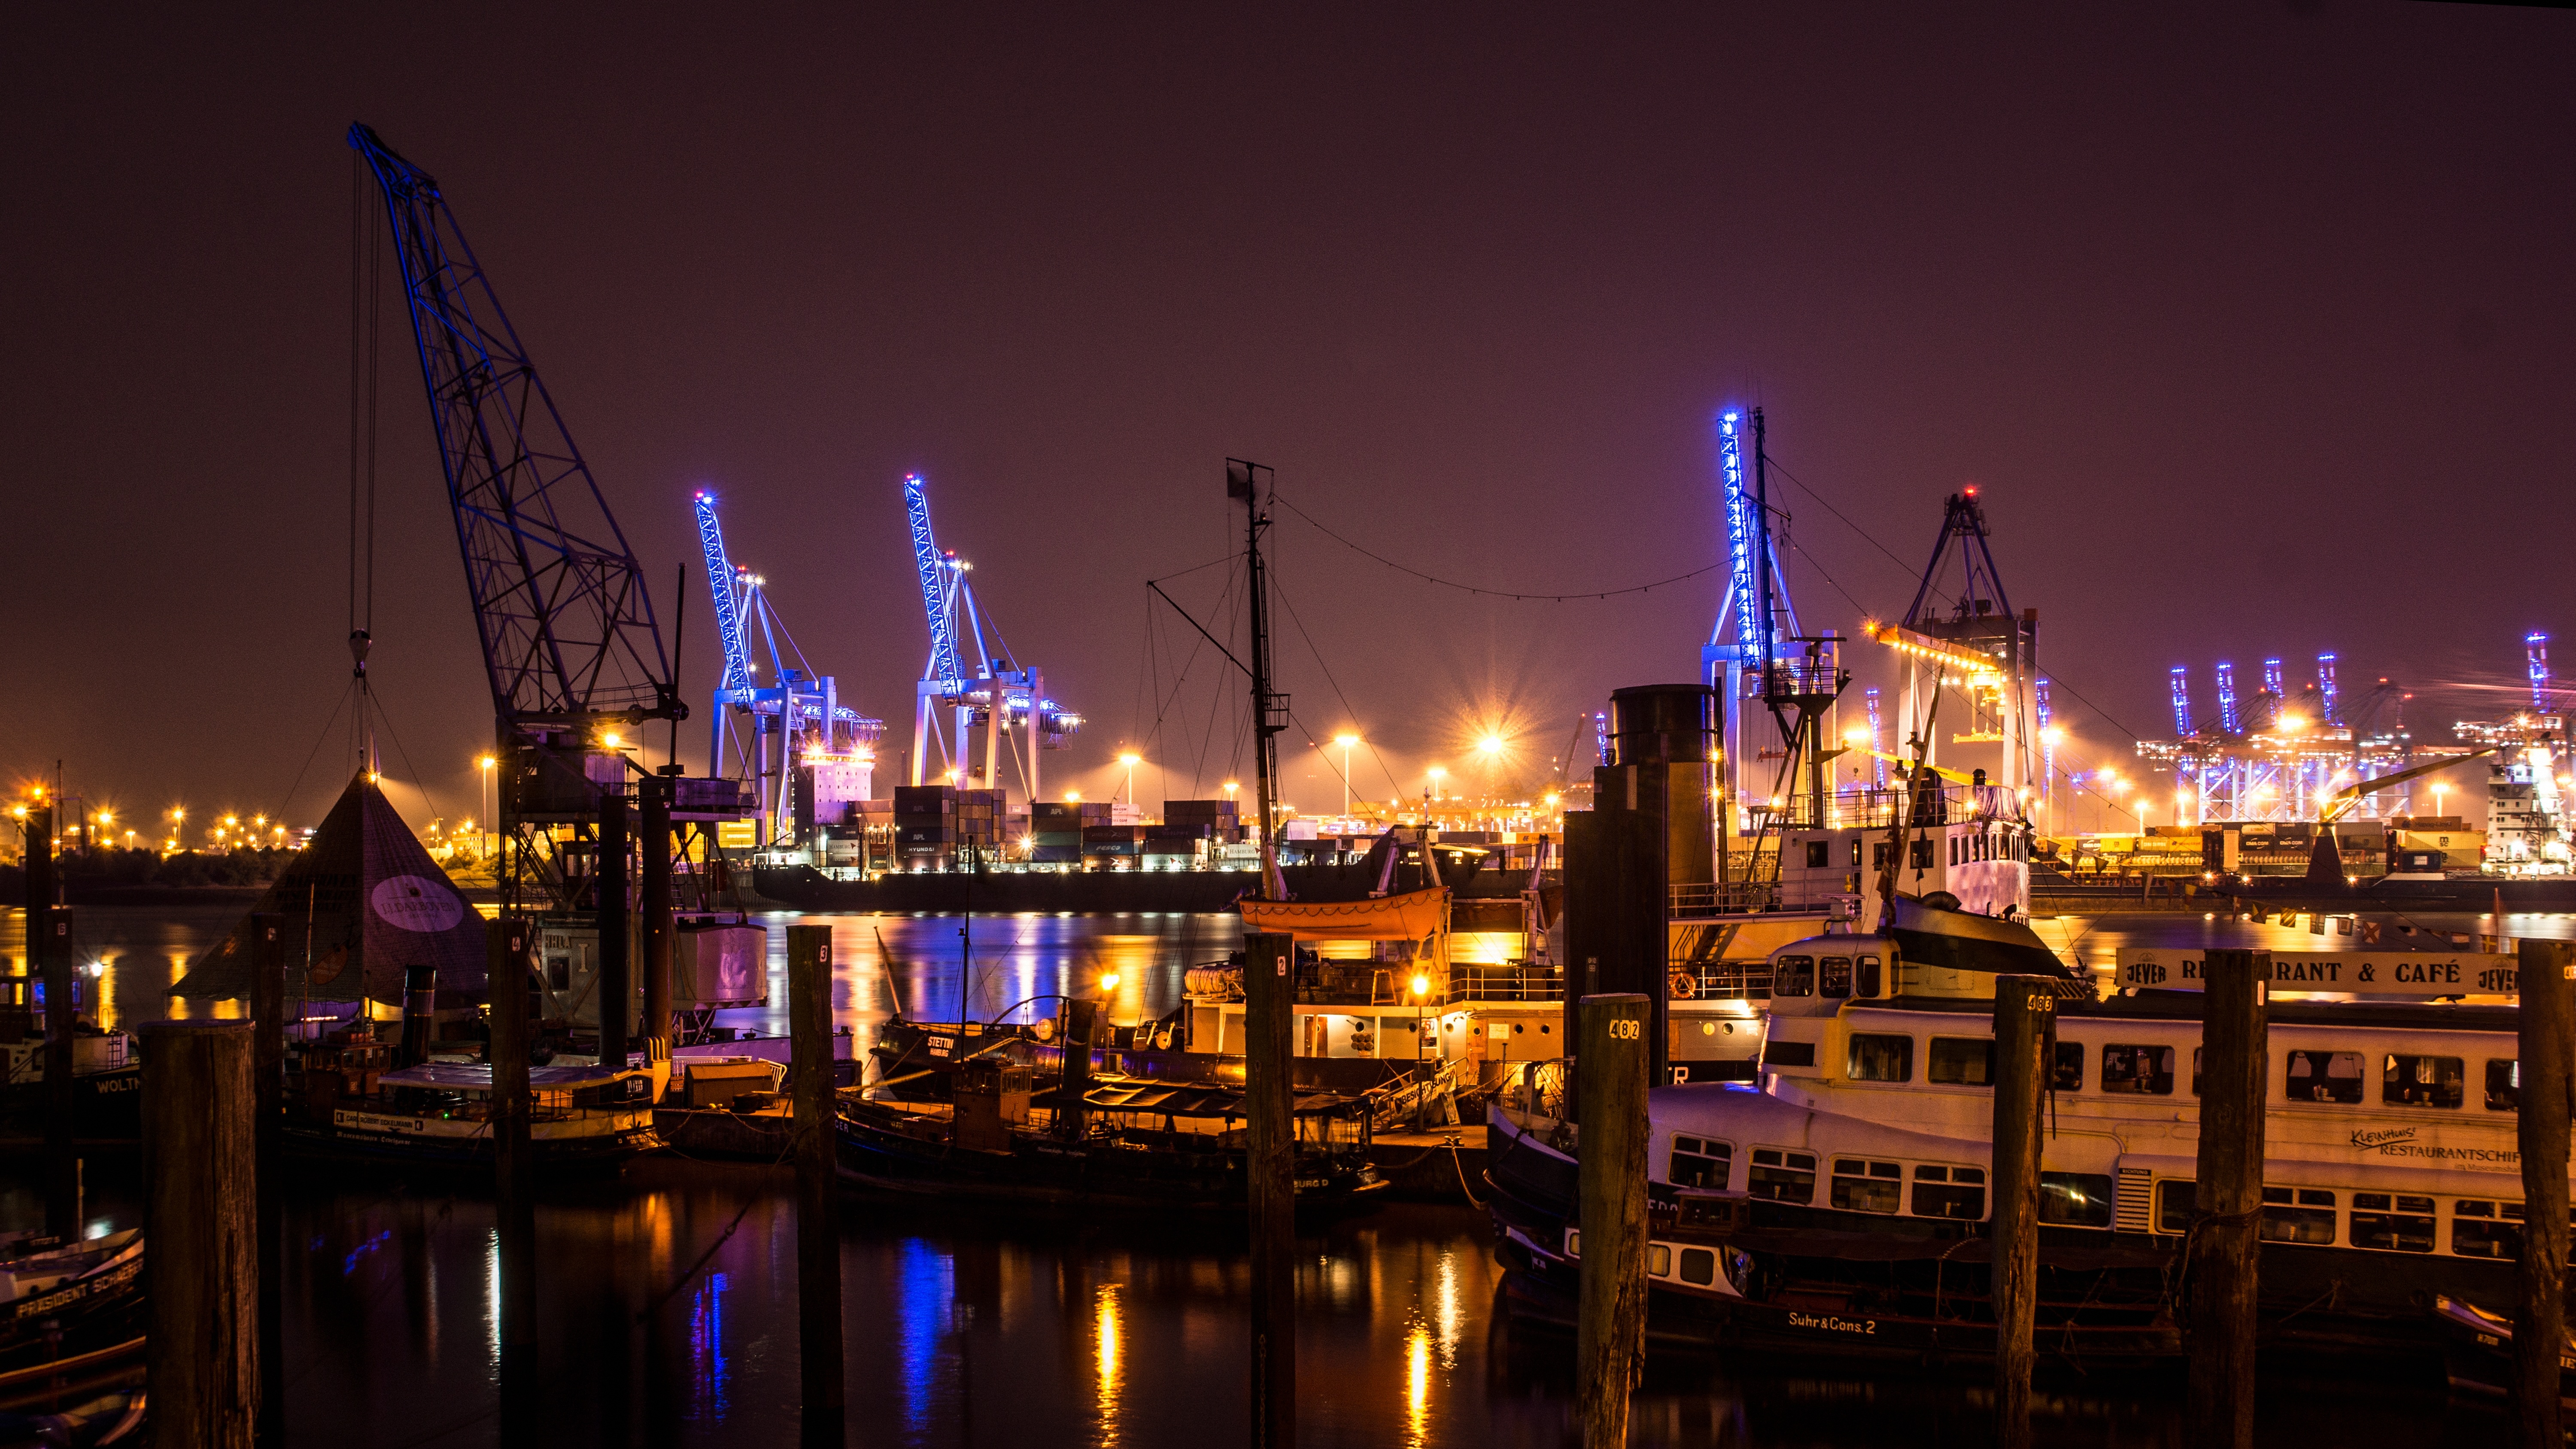
dock, night, city, cityscape, dusk, evening, reflection, landmark, marina, port, waterway, cranes, hamburg, harbour museum, container port